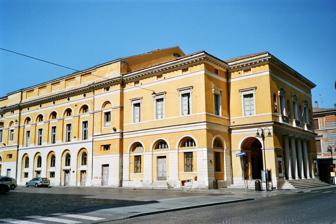
Building: Teatro Comunale Alighieri
Country: Italy
Year built: 1852
The theatre building Entrance and main facade The Teatro Comunale Alighieri is an opera house located at 2 Via Mariani in Ravenna , Italy and designed by the Venetian architects, Tommaso Meduna and his brother, Giambattista who had designed the second La Fenice theatre after the fire of 1836 .  The new Teatro Comunale Alighieri was inaugurated on 15 May 1852 with a production of Meyerbeer 's Robert le diable , followed by Giovanni Pacini 's Medea . It presently offers a program of up to six operas during the season which runs from November to April. For about 125 years following 1723, Ravenna had one main theatre for the presentation of opera, the Teatro Comunitativo located outside the centre of the city.  It featured a lavishly decorated, U-shaped baroque auditorium with 97 boxes on four tiers. In the 50 years following 1802, it presented 170 operatic productions, 24 of which were by Rossini , 22 by Donizetti , and 10 by Verdi .  However, the 1830s and 1840s revealed its inadequacy, and plans were made to build a new theatre in the heart of the city; the cornerstone of the replacement theatre was laid in 1840. With construction continuing until 1852, the new Teatro Comunale was named for the famous poet, Dante Aligheri , who had been exiled from Florence and spent his last four years of life in Ravenna.  Reflecting the style of the Venetian brothers, the exterior of the Alighieri is neo-classical with a four ionic columns and a portico with statues of four Muses.  With 118 boxes in four tiers plus a gallery, the auditorium was constructed in the traditional horseshoe shape with 830 seats. As befitting his position as the major operatic composer of the day, Giuseppe Verdi's operas were dominant at the new theatre during its first fifty years; of other composers' works, Donizetti's operas were the only ones which appeared regularly until 1870 and those of Bellini vanished after 1866.  However, French grand opera survived until the 20th century. Since its foundation in 1990, the annual June/July Ravenna Festival has presented a very diverse range of operas at the Alighieri . These have included rare works by Salieri , Auber , and Cherubini as well as less performed operas by many of the standard 19th-century composers plus more popular works. See also List of opera houses List of opera festivals References Sources Lorenzo Miserocchi. Musica e teatro in Ravenna dal 1800 al 1920. Società tipo-editrice Ravennate, 1921 Lynn, Karyl Charna, Italian Opera Houses and Festivals , Lanham, Maryland: Scarecrow Press, Inc., 2005. ISBN 0-8108-5359-0 External links Ravenna Festival website (in English) Authority control databases International VIAF National Germany Geographic MusicBrainz place EUTA theatre 44°25′02″N 12°12′04″E / 44.41722°N 12.20111°E / 44.41722; 12.20111